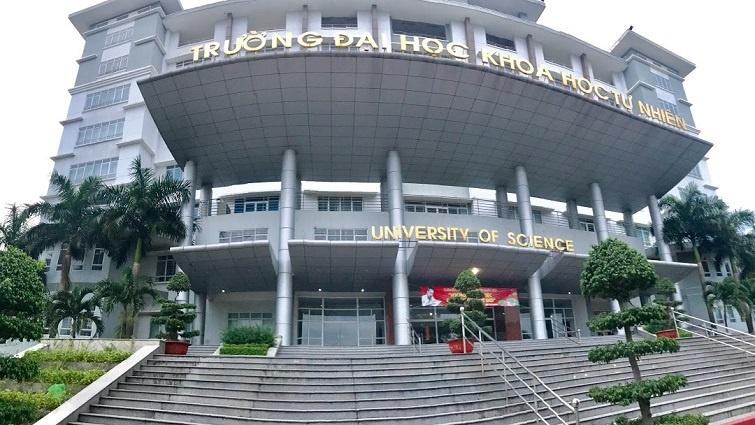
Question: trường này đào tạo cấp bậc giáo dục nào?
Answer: trường này đào tạo cấp bậc đại học